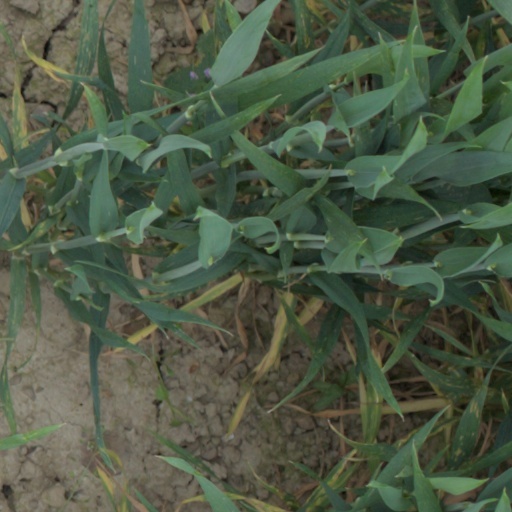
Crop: wheat